Installation 01

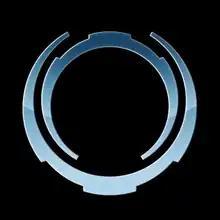

Installation 01 is an upcoming fan-made first-person shooter video game based on the "Halo" series, developed by Soon Studios (previously known as The Installation 01 Team) for Microsoft Windows, macOS, and Linux operating systems in Unreal Engine 5.